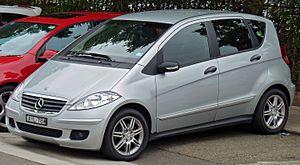
La Mercedes-Benz Classe A Type 169 est une berline compacte du constructeur allemand Mercedes-Benz. Elle a été produite de 2004 à 2012 et fut restylée en 2008. La 169 est la deuxième génération de la Classe A et remplace la Type 168.